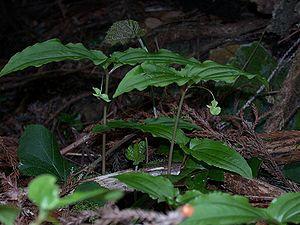
La famille des Stemonaceae regroupe de plantes monocotylédones ; elle comprend plus d'une vingtaine d'espèces réparties en 4 genres.